TNNI2

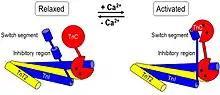
Figure 3: Conformational changes occurring in the troponin complex during muscle contraction and relaxation (modified from the model proposed by Vinogradova et al.

Crystallographic structure of fsTnI in troponin complex from chicken fast skeletal muscle showed an overall structure similar to that of cardiac troponin. The inhibitory region of fsTnI was resolved in skeletal troponin whereas it was invisible in the cardiac troponin crystal structure. Based on the crystal structure, a schematic illustration (Fig. 3) was proposed to show the conformational changes in troponin during muscle activation and relaxation.